Mandukhai

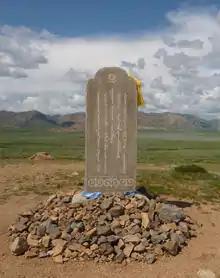
A stele dedicated to Mandukhai.

Queen Mandukhai, also fully known as Wise Queen Mandukhai (– 1510) was a queen of the Northern Yuan. With her second husband Batmunkh Dayan Khan, she helped reunite the warring Mongols.